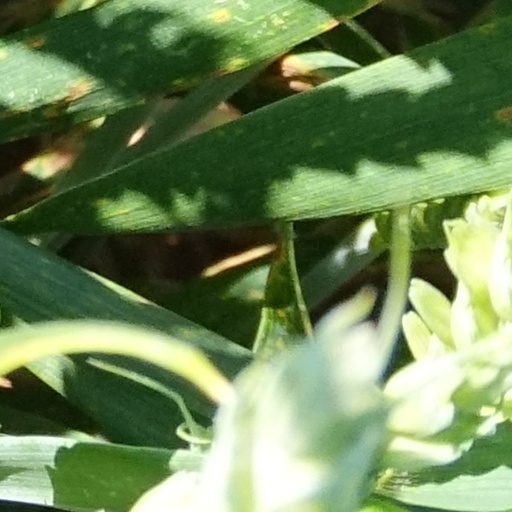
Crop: wheat